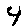
Label: 4